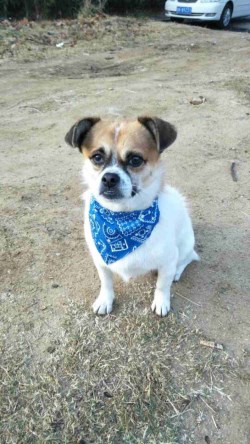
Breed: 3336-n000121-chinese_rural_dog